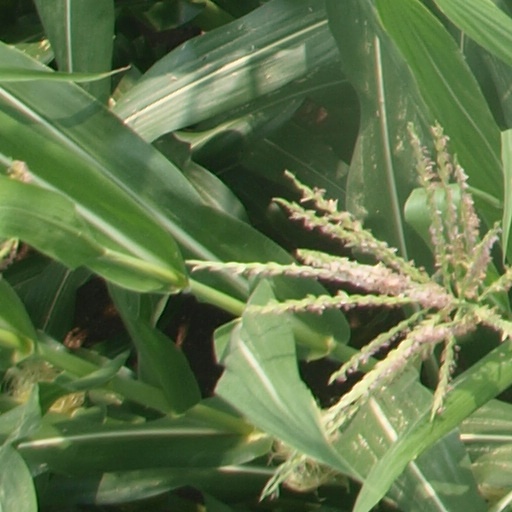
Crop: maize; corn